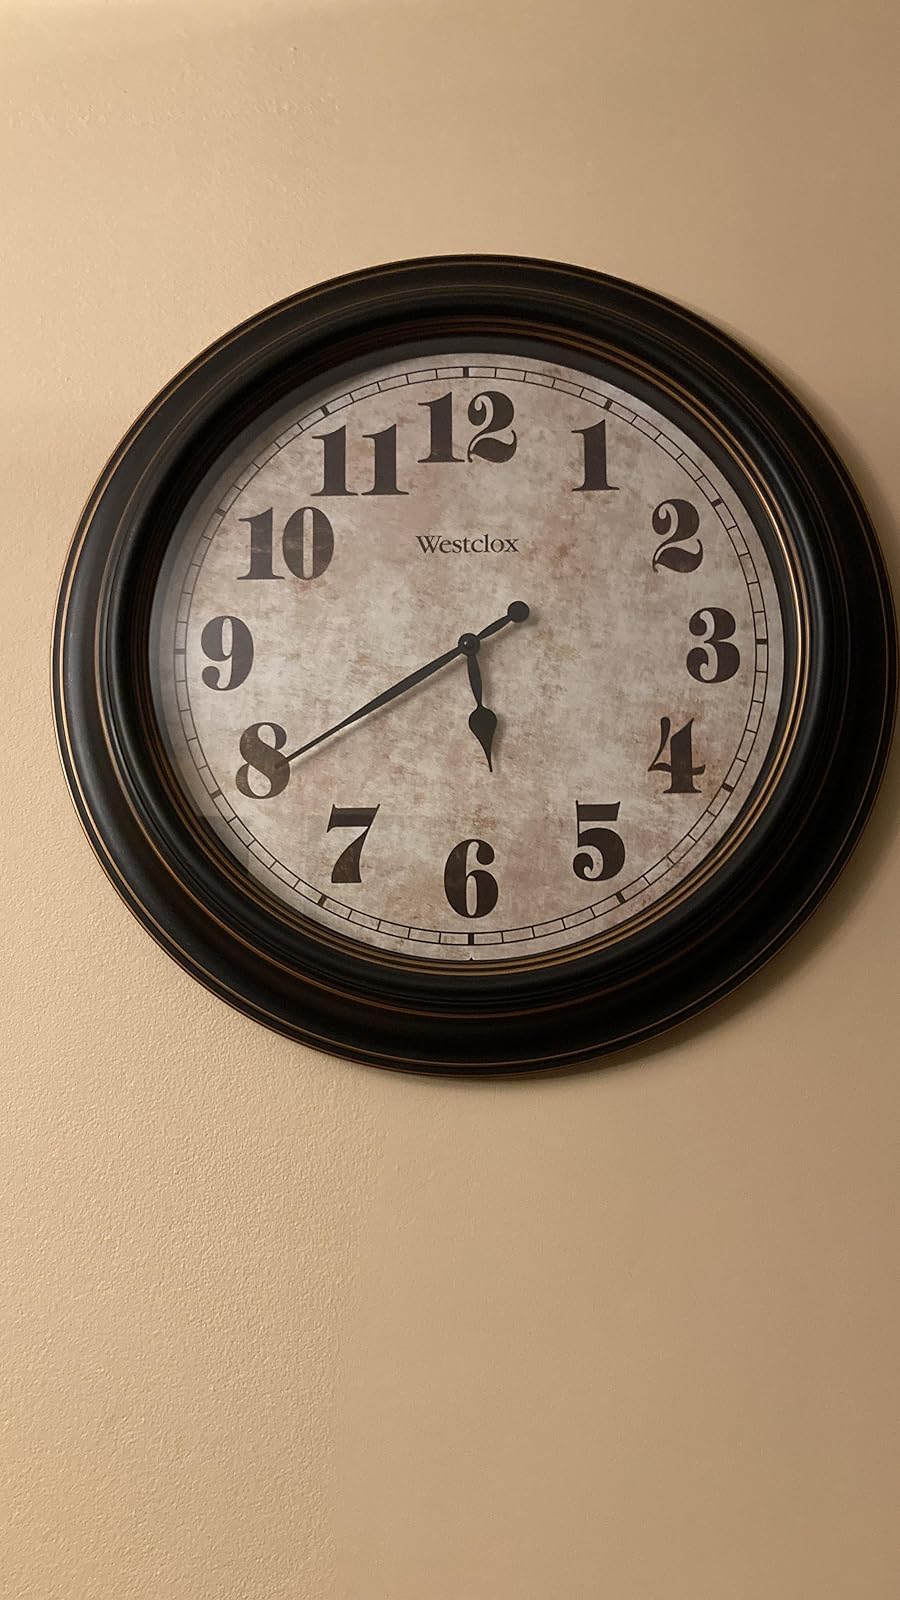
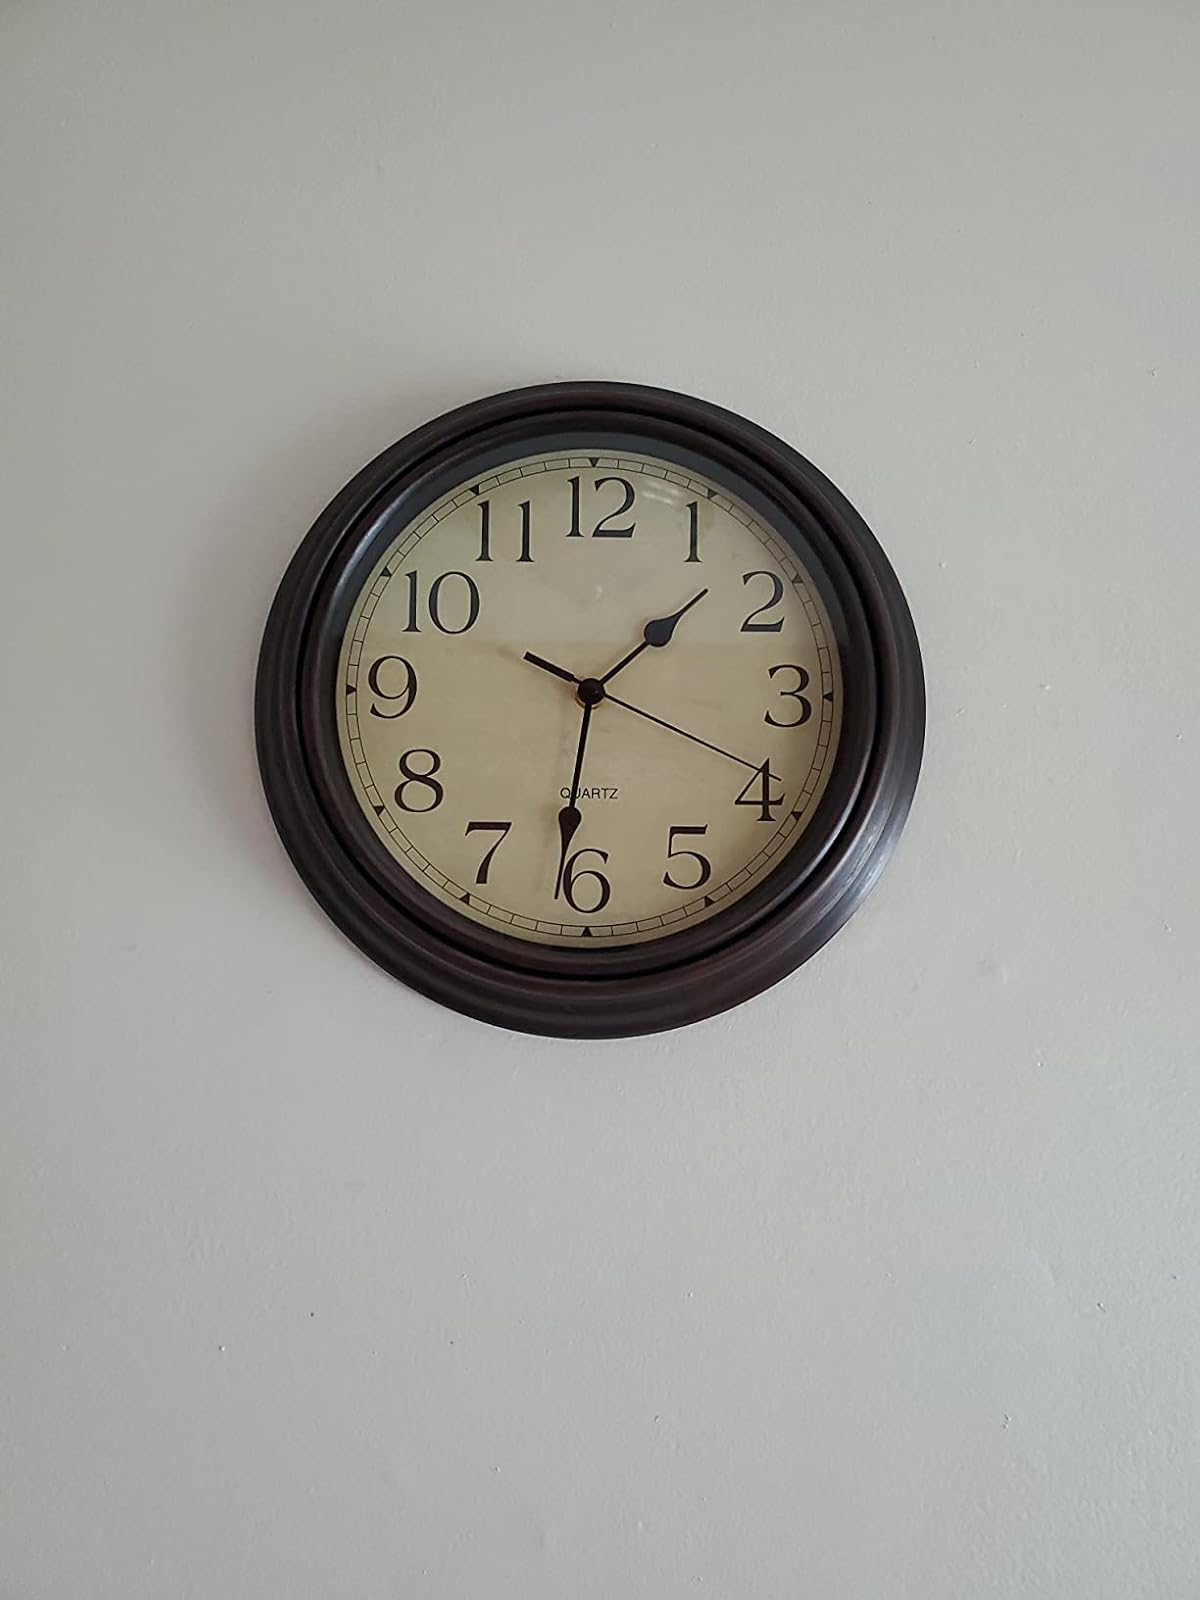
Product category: clock
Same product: no